Marvin Liebman

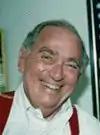

Marvin Liebman (July 21, 1923 – March 31, 1997) was an American conservative activist and fundraiser, and later in his life, a gay rights advocate.